Lagoon (amusement park)

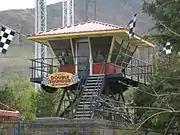
Double Thunder Raceway's control tower

Colossus the Fire Dragon came to Lagoon in 1983. It was selected by "People" magazine in 1984 as one of the top 10 coasters in the country. Colossus was Lagoon's first coaster to feature inversions, with a top speed of . With its double inverted loops, Colossus had the most inversions of any coaster at Lagoon for 32 years until the opening of Cannibal in 2015.